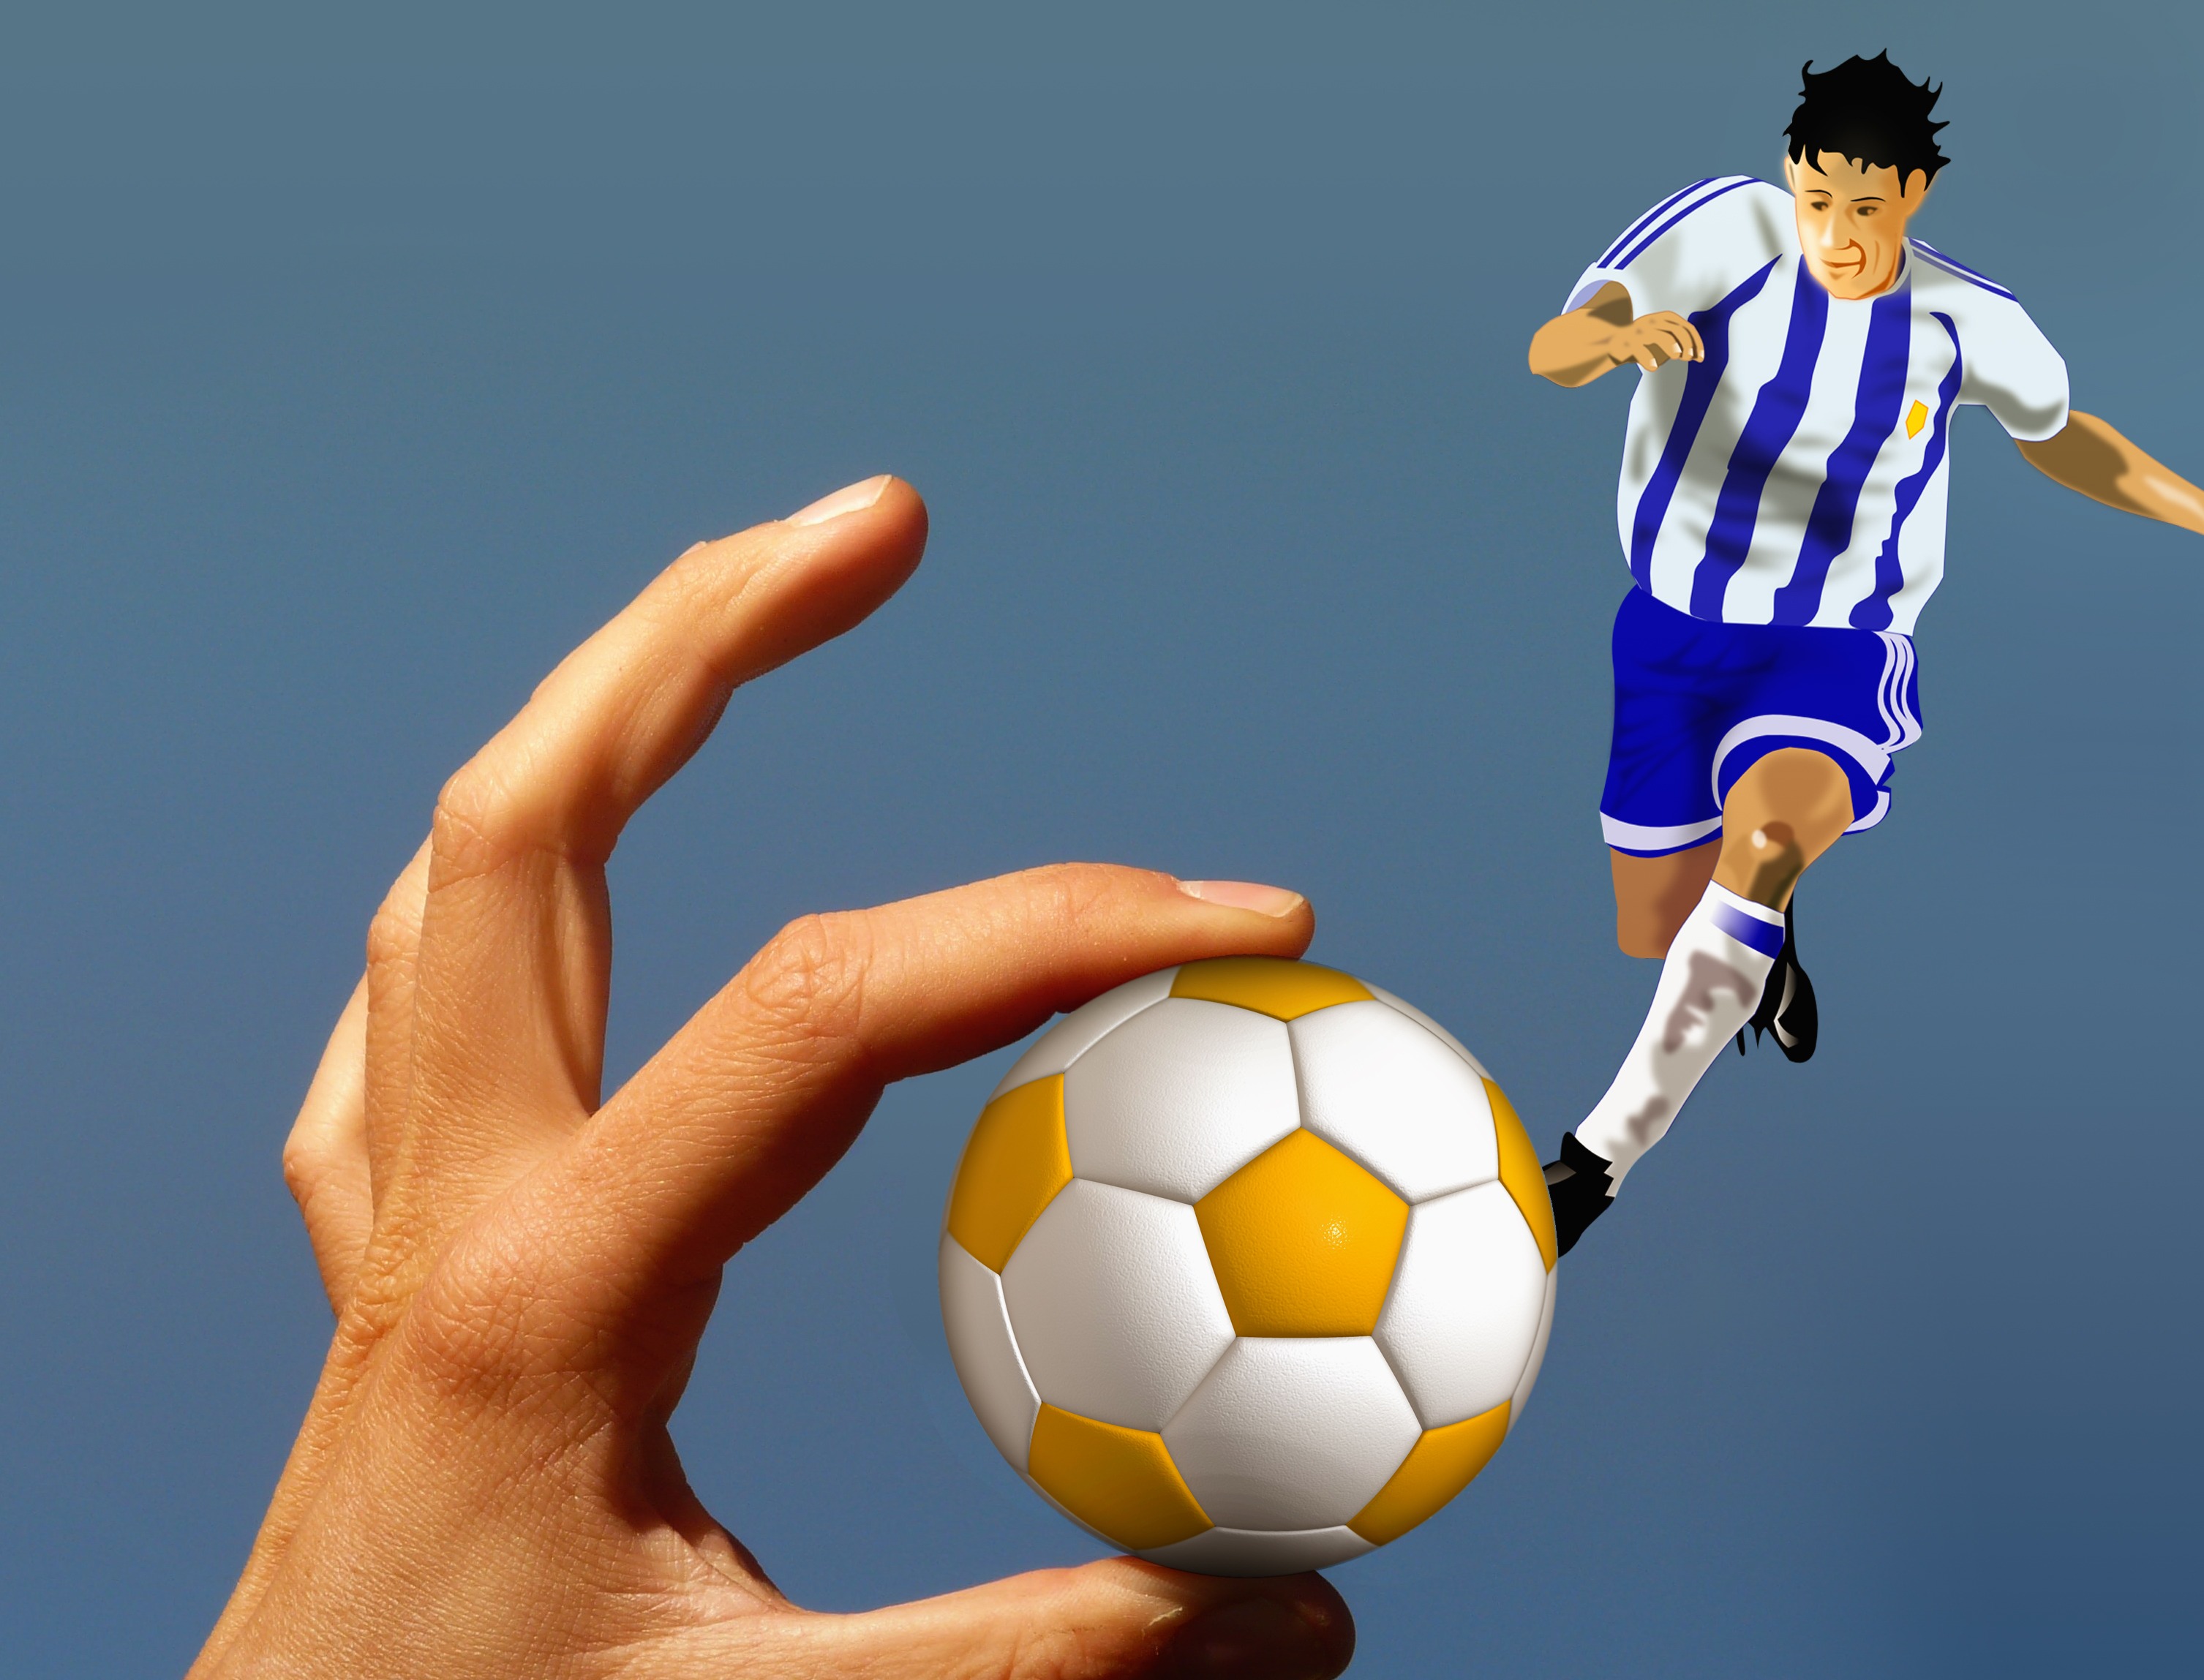
hand, man, silhouette, sport, field, play, run, finger, soccer, football, player, sports equipment, free, background, illustration, sports, logo, move, ball, image, players, keep, contact, access, kick, football player, footballers, cartoons, tennis player, soccer kick, bengel